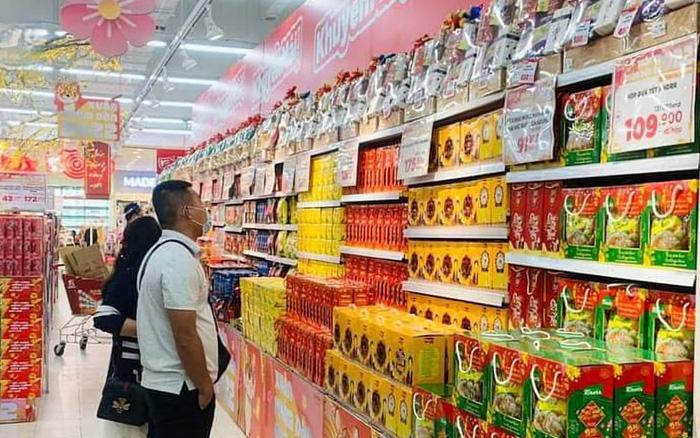
ở bên tay phải người phụ nữ mặc áo đen là người đàn ông mặc áo phông trắng